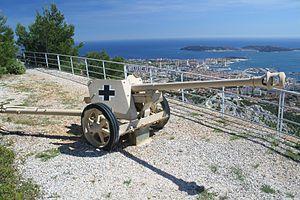
Le mémorial du débarquement et de la libération de Provence est situé sur les hauteurs nord de Toulon, sur le mont Faron dans le Var.